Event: Nepal Earthquake
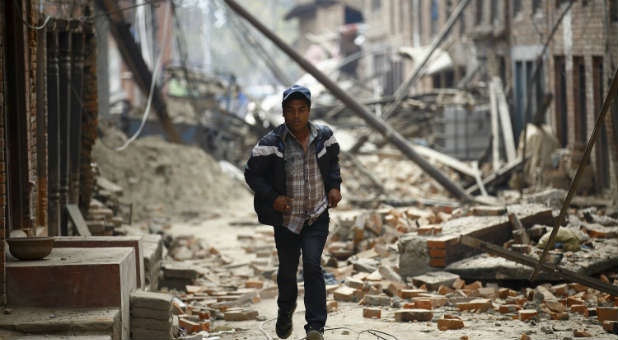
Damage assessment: damage